Argentina–Russia relations

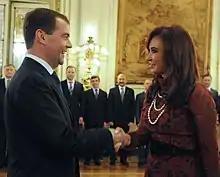
Argentine President Cristina Fernández de Kirchner and Russian President Dmitry Medvedev in Buenos Aires; April 2010.

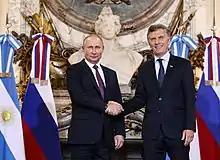
Argentine President Mauricio Macri and Russian President Vladimir Putin in Buenos Aires; December 2018.

Both nations have signed several bilateral agreements such as an Agreement on Maritime Transport (1974); Agreement to Eliminate Double Taxation in the field of International Maritime and Air Transport (1979); Agreement on Cooperation to Combat Abuse of Illicit Production and Trafficking of Narcotic Drugs (1990); Agreement on Judicial Assistance in Civil Matters (2000); Agreement on technical military cooperation (2004); Agreement on the removal of visa requirements for citizens of both nations (2009); Agreement on mutual legal assistance in criminal matters (2014); Extradition treaty (2014); Agreement on transfer of convicted persons for the completion of criminal sentences (2014); Agreement of cooperation on the peaceful uses of nuclear energy (2014); and an Agreement on the mutual protection of secret information in the field of technical-military cooperation (2015).